Macbeth

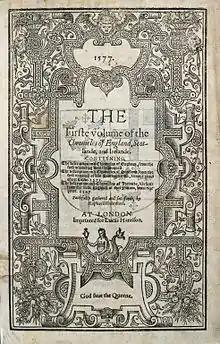
The first edition of Raphael Holinshed's "Chronicles of England, Scotlande, and Irelande", printed in 1577

At night, in the royal palace at Dunsinane, a doctor and a gentlewoman discuss Lady Macbeth's sudden frightening habit of sleepwalking. Lady Macbeth enters in a trance, bemoaning the recent murders and trying to wash off imaginary bloodstains from her hands. Her observers marvel at her guilt-ridden confessions. Meanwhile, Prince Malcolm's allied forces plan to join up at Birnam Wood, additionally supported by Macduff and defecting Scottish thanes alarmed by Macbeth's recent barbarities. While encamped in Birnam Wood, Malcolm orders his soldiers to cut down and carry tree boughs to camouflage their numbers.